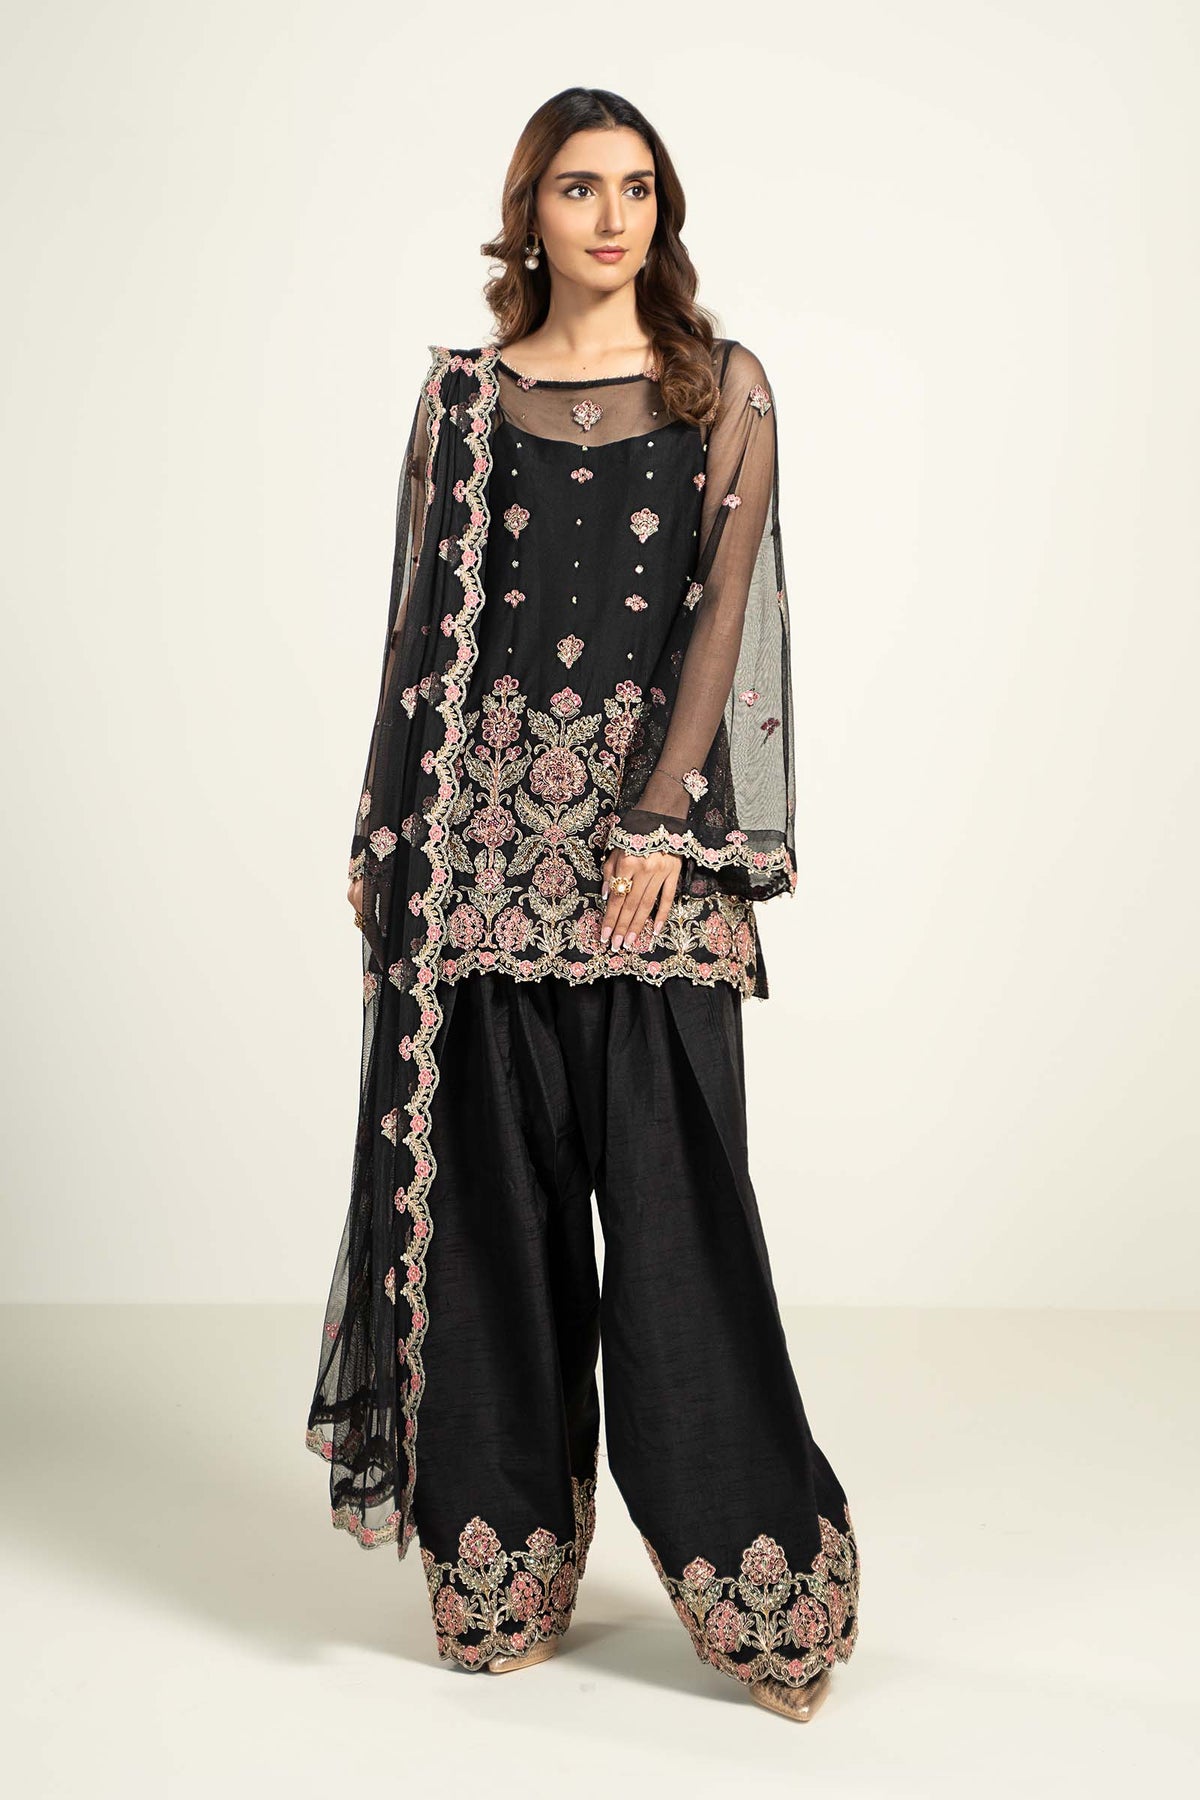
black embroidered net palazzo pants